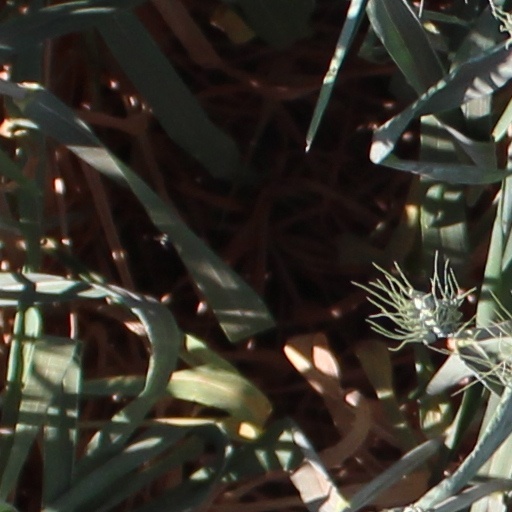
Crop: wheat